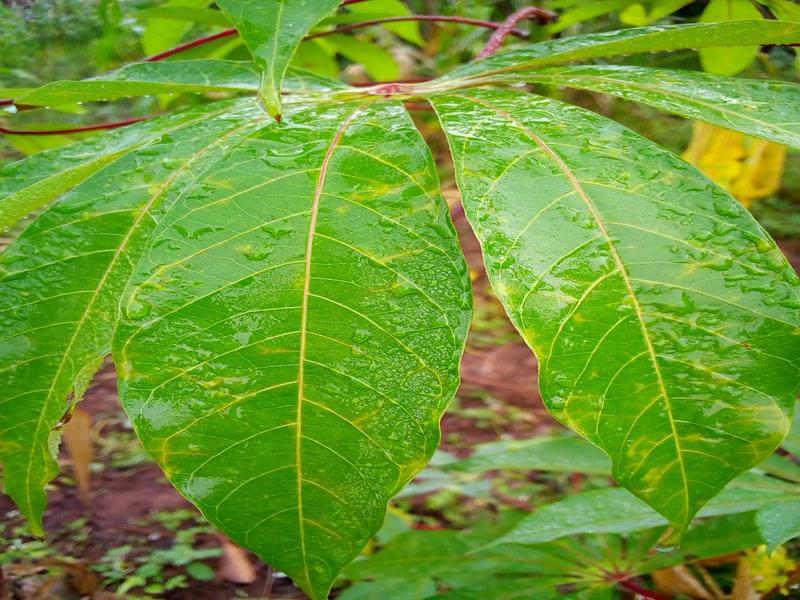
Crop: cassava
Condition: brown_streak_disease